Blanche Partington

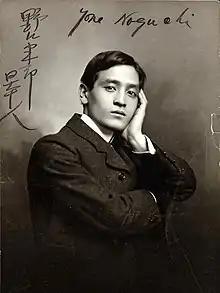
Yone Noguchi, 1903

In October 1898, Partington began a friendship with the Japanese poet Yone Noguchi. This time, Partington played the role of teacher and Noguchi the student. "I think that you are so bright and full of good judgements," Noguchi wrote after they met through a mutual friend, Joaquin Miller. "I am such a writer without good grammer and spelling. How I wish to know and have a fine adviser and 'sympatica'!" Partington helped Noguchi with his literary work, including an early version of "The American Diary of a Japanese Girl". But their relationship was under strain by the time Noguchi left California in 1900.